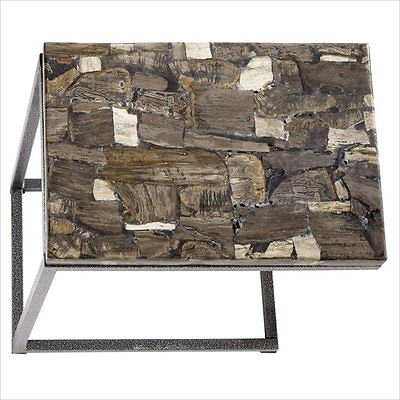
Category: table